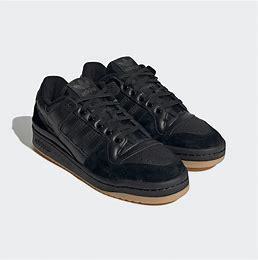
Brand: adidas
Model: Forum Skate